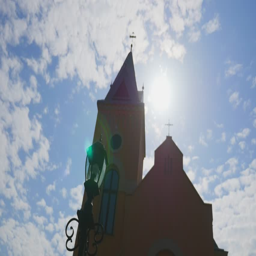
religion on the blue sky background